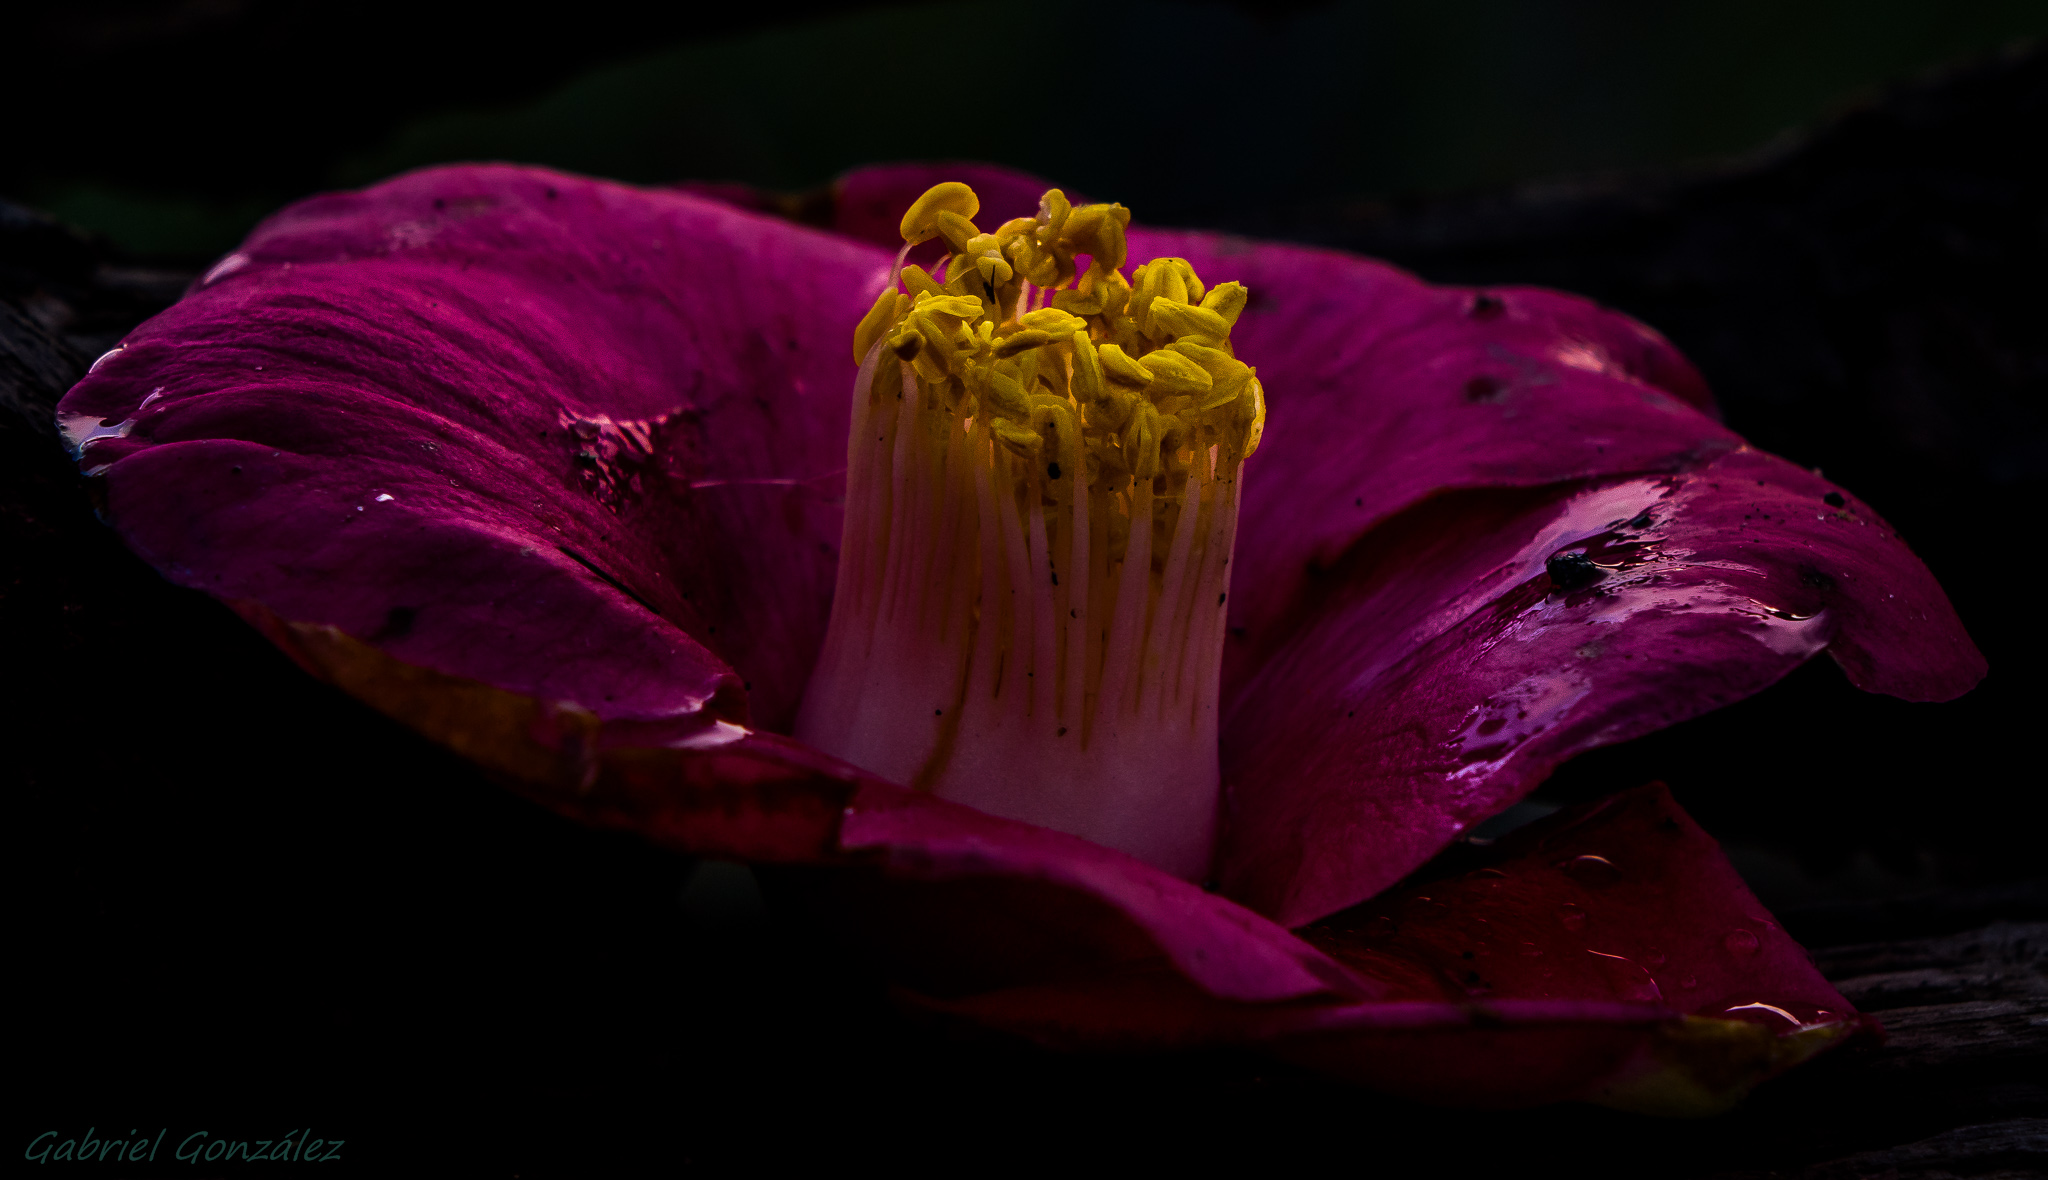
blossom, plant, photography, flower, purple, petal, rose, red, macro, darkness, yellow, pink, flora, flowers, close up, flores, peony, ggl1, gaby1, xovesphoto, sonyrx10, rx10, gphoto, gabrielcorua, xelodegalicia, macro photography, flowering plant, plant stem, land plant